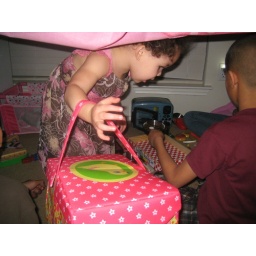
Ally in her under the bed club house